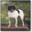
Label: dog